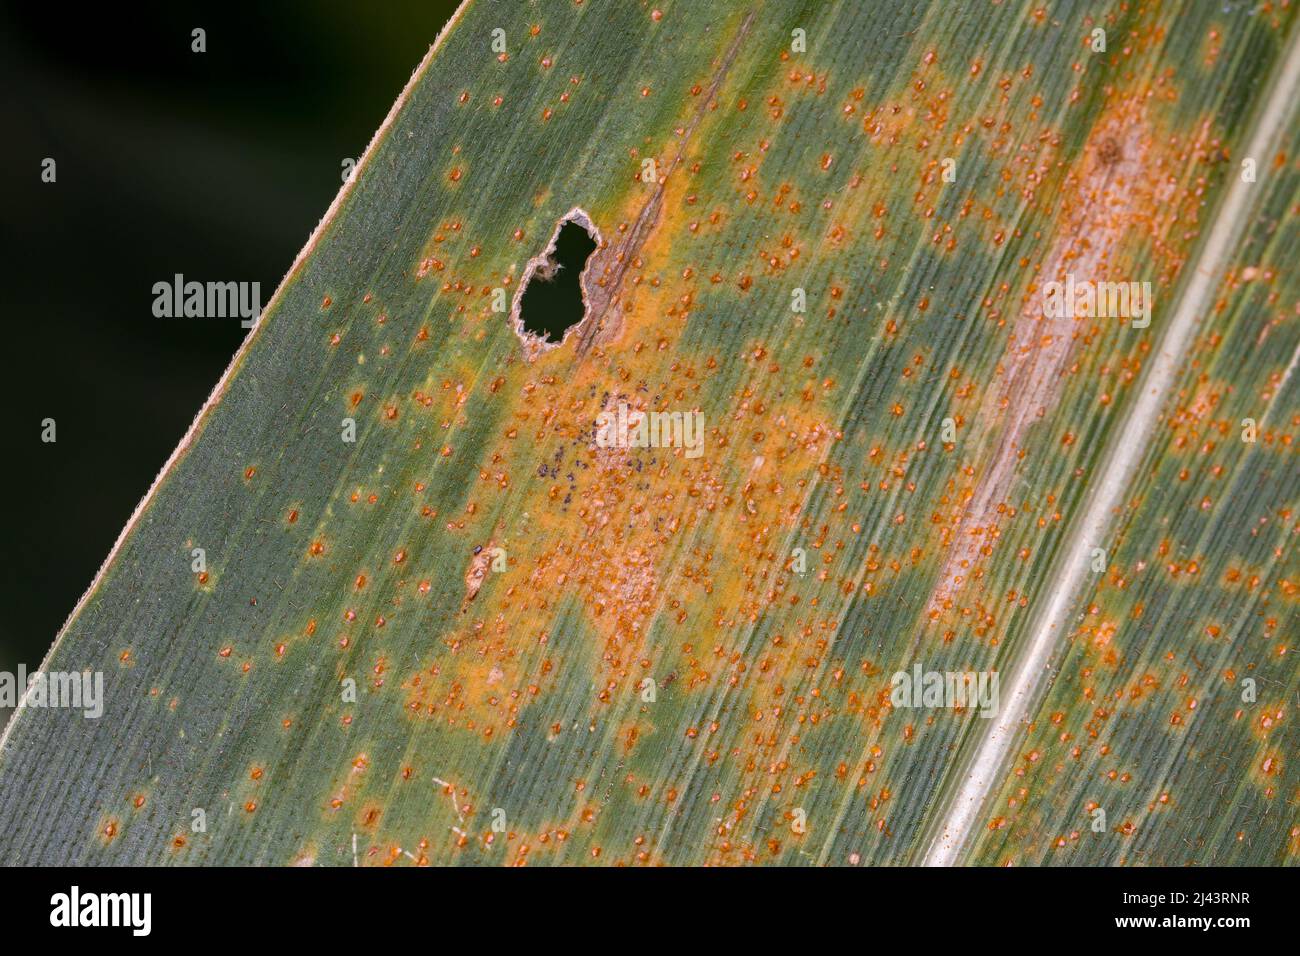
Plant: Corn
Disease: corn rust